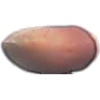
Label: hazelnut